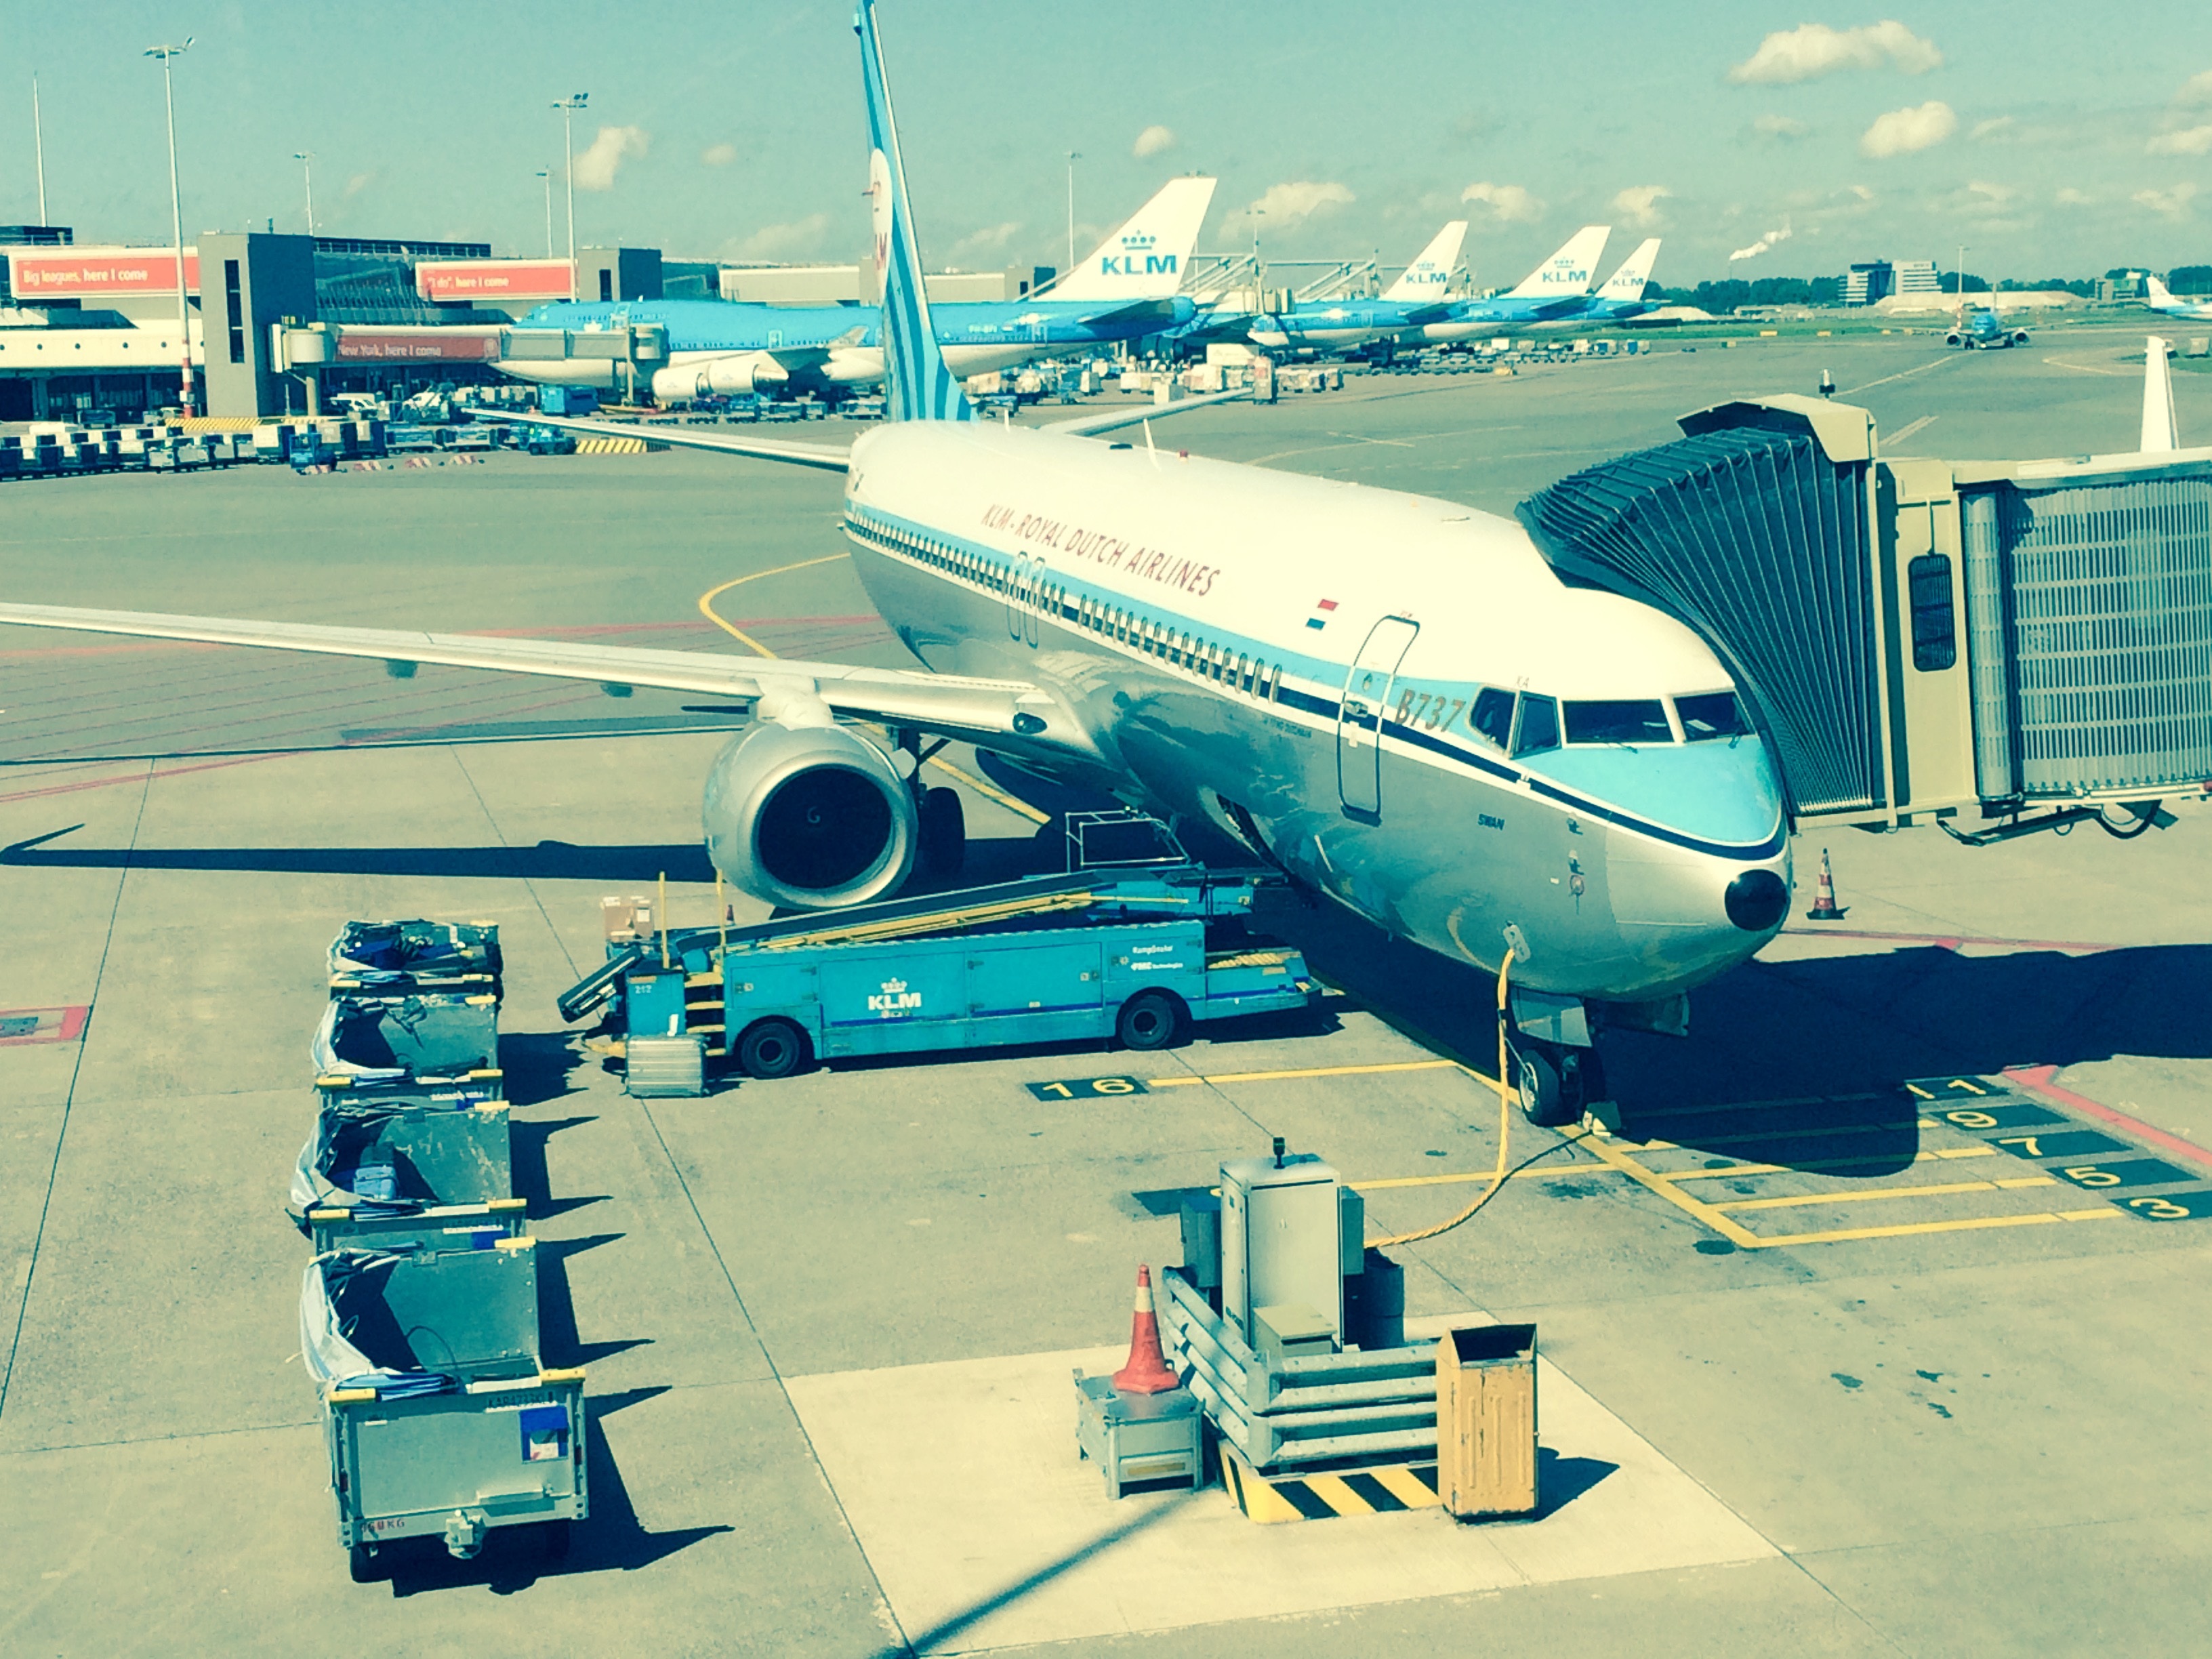
airport, airplane, aircraft, vehicle, airline, aviation, flight, infrastructure, boarding, airliner, airbus, schiphol, jet aircraft, boeing 767, air travel, atmosphere of earth, wide body aircraft, narrow body aircraft, airport apron, aerospace engineering, airbus a320 family